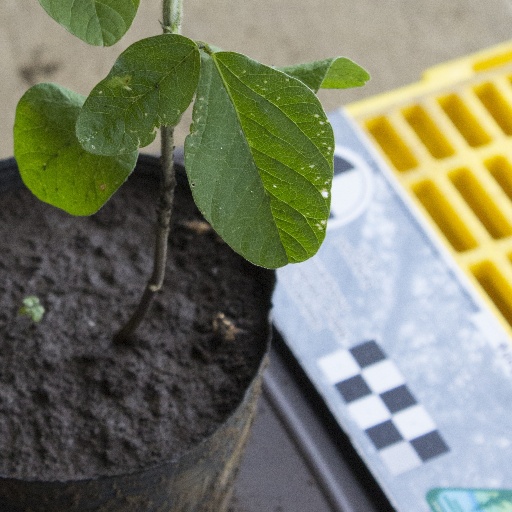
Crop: soybean